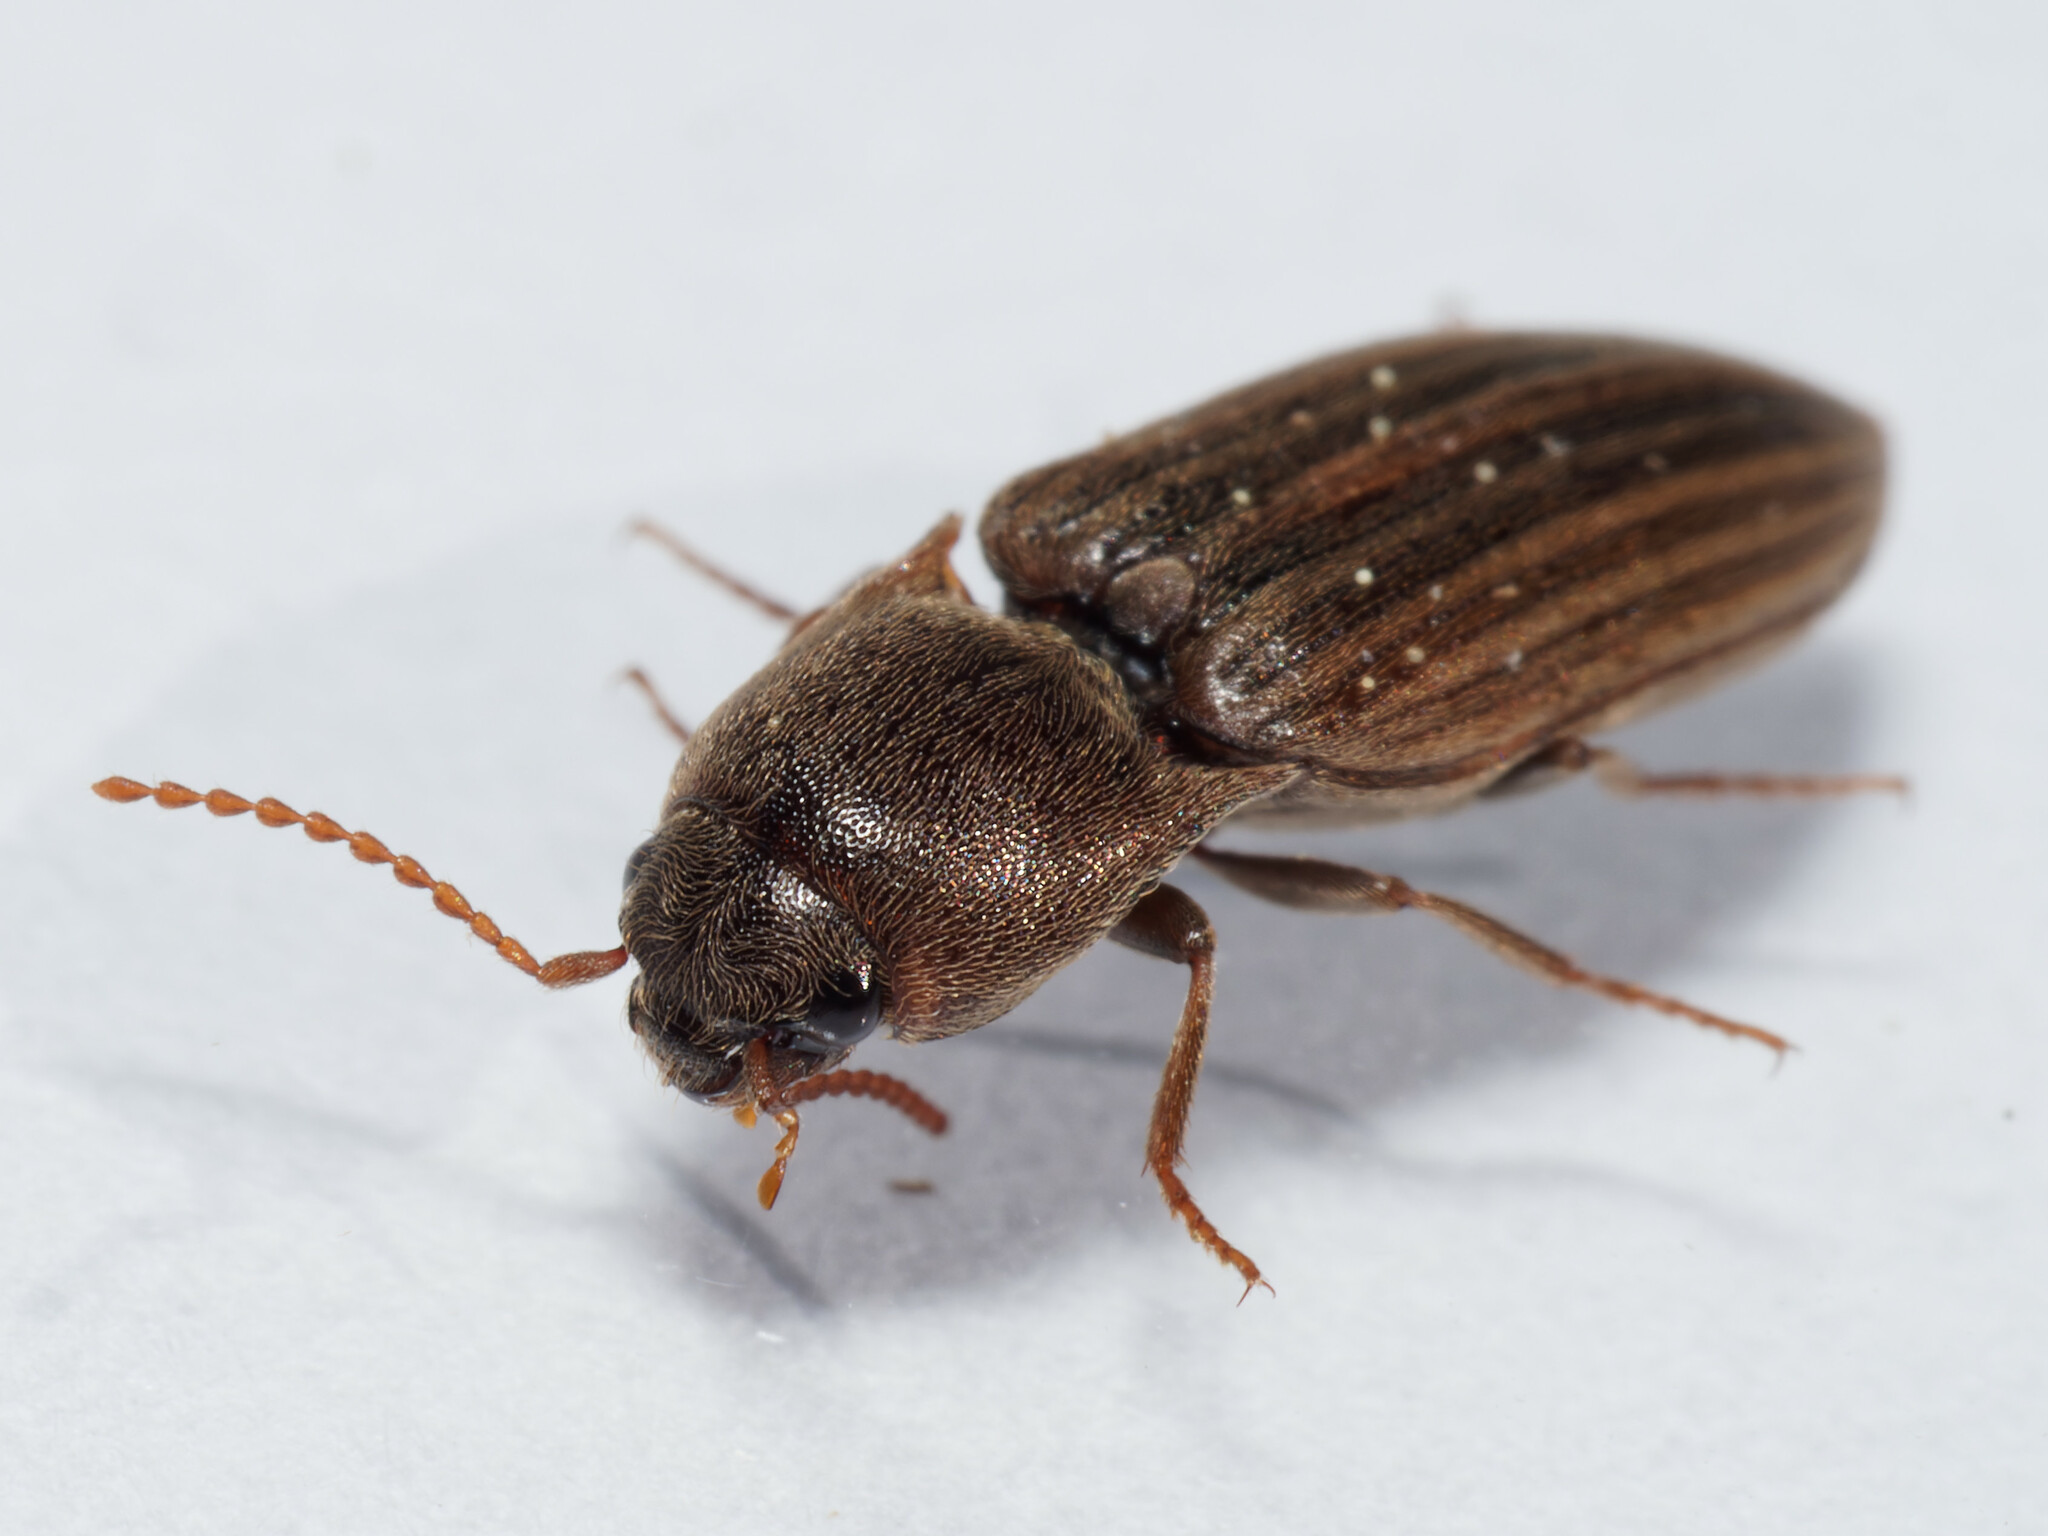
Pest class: clickbeetles_wireworms